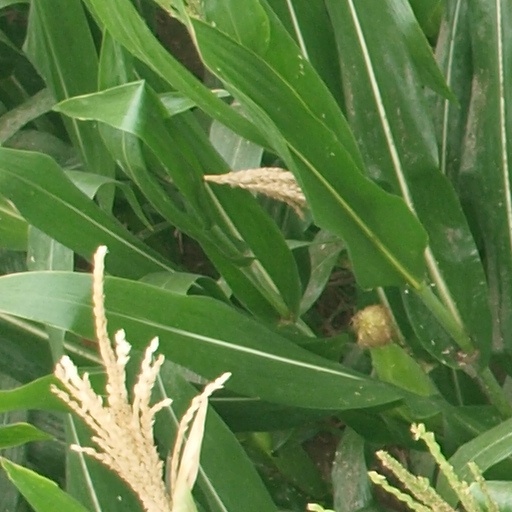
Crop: maize; corn